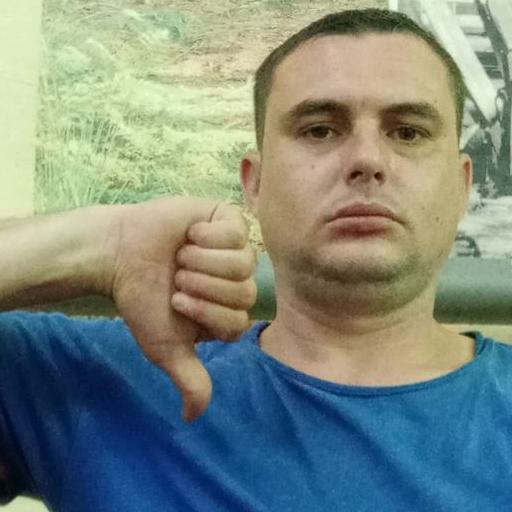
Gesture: dislike